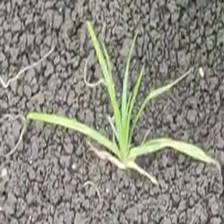
Weed species: Digitaria_SP_(Digitaria Sanguinalis )